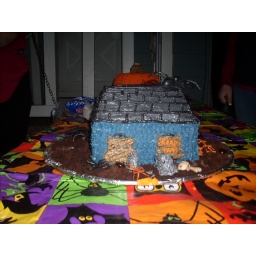
haunted house cake by kim